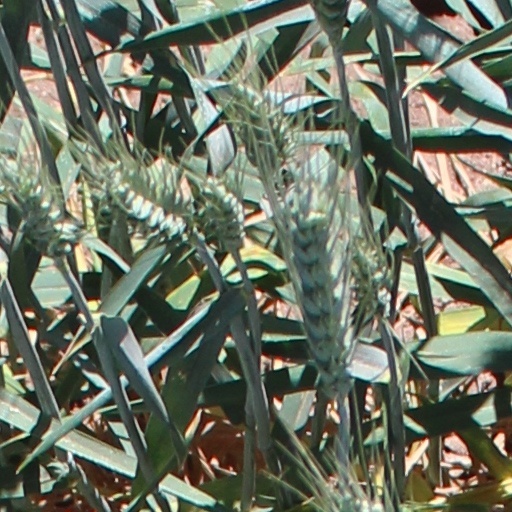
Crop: wheat